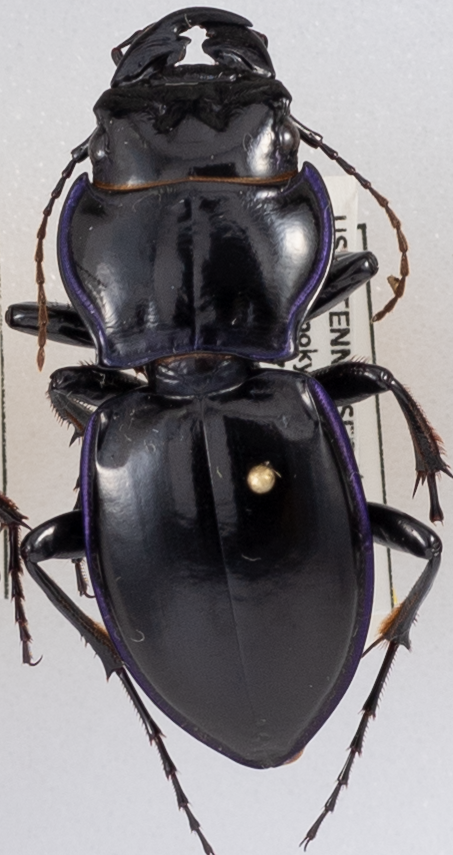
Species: Pasimachus punctulatus
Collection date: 2018-09-18
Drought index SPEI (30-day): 2.01
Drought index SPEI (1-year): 1.25
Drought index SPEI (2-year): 0.694